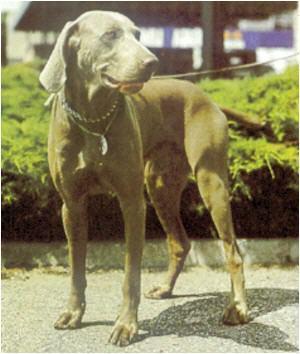
Weimaraner